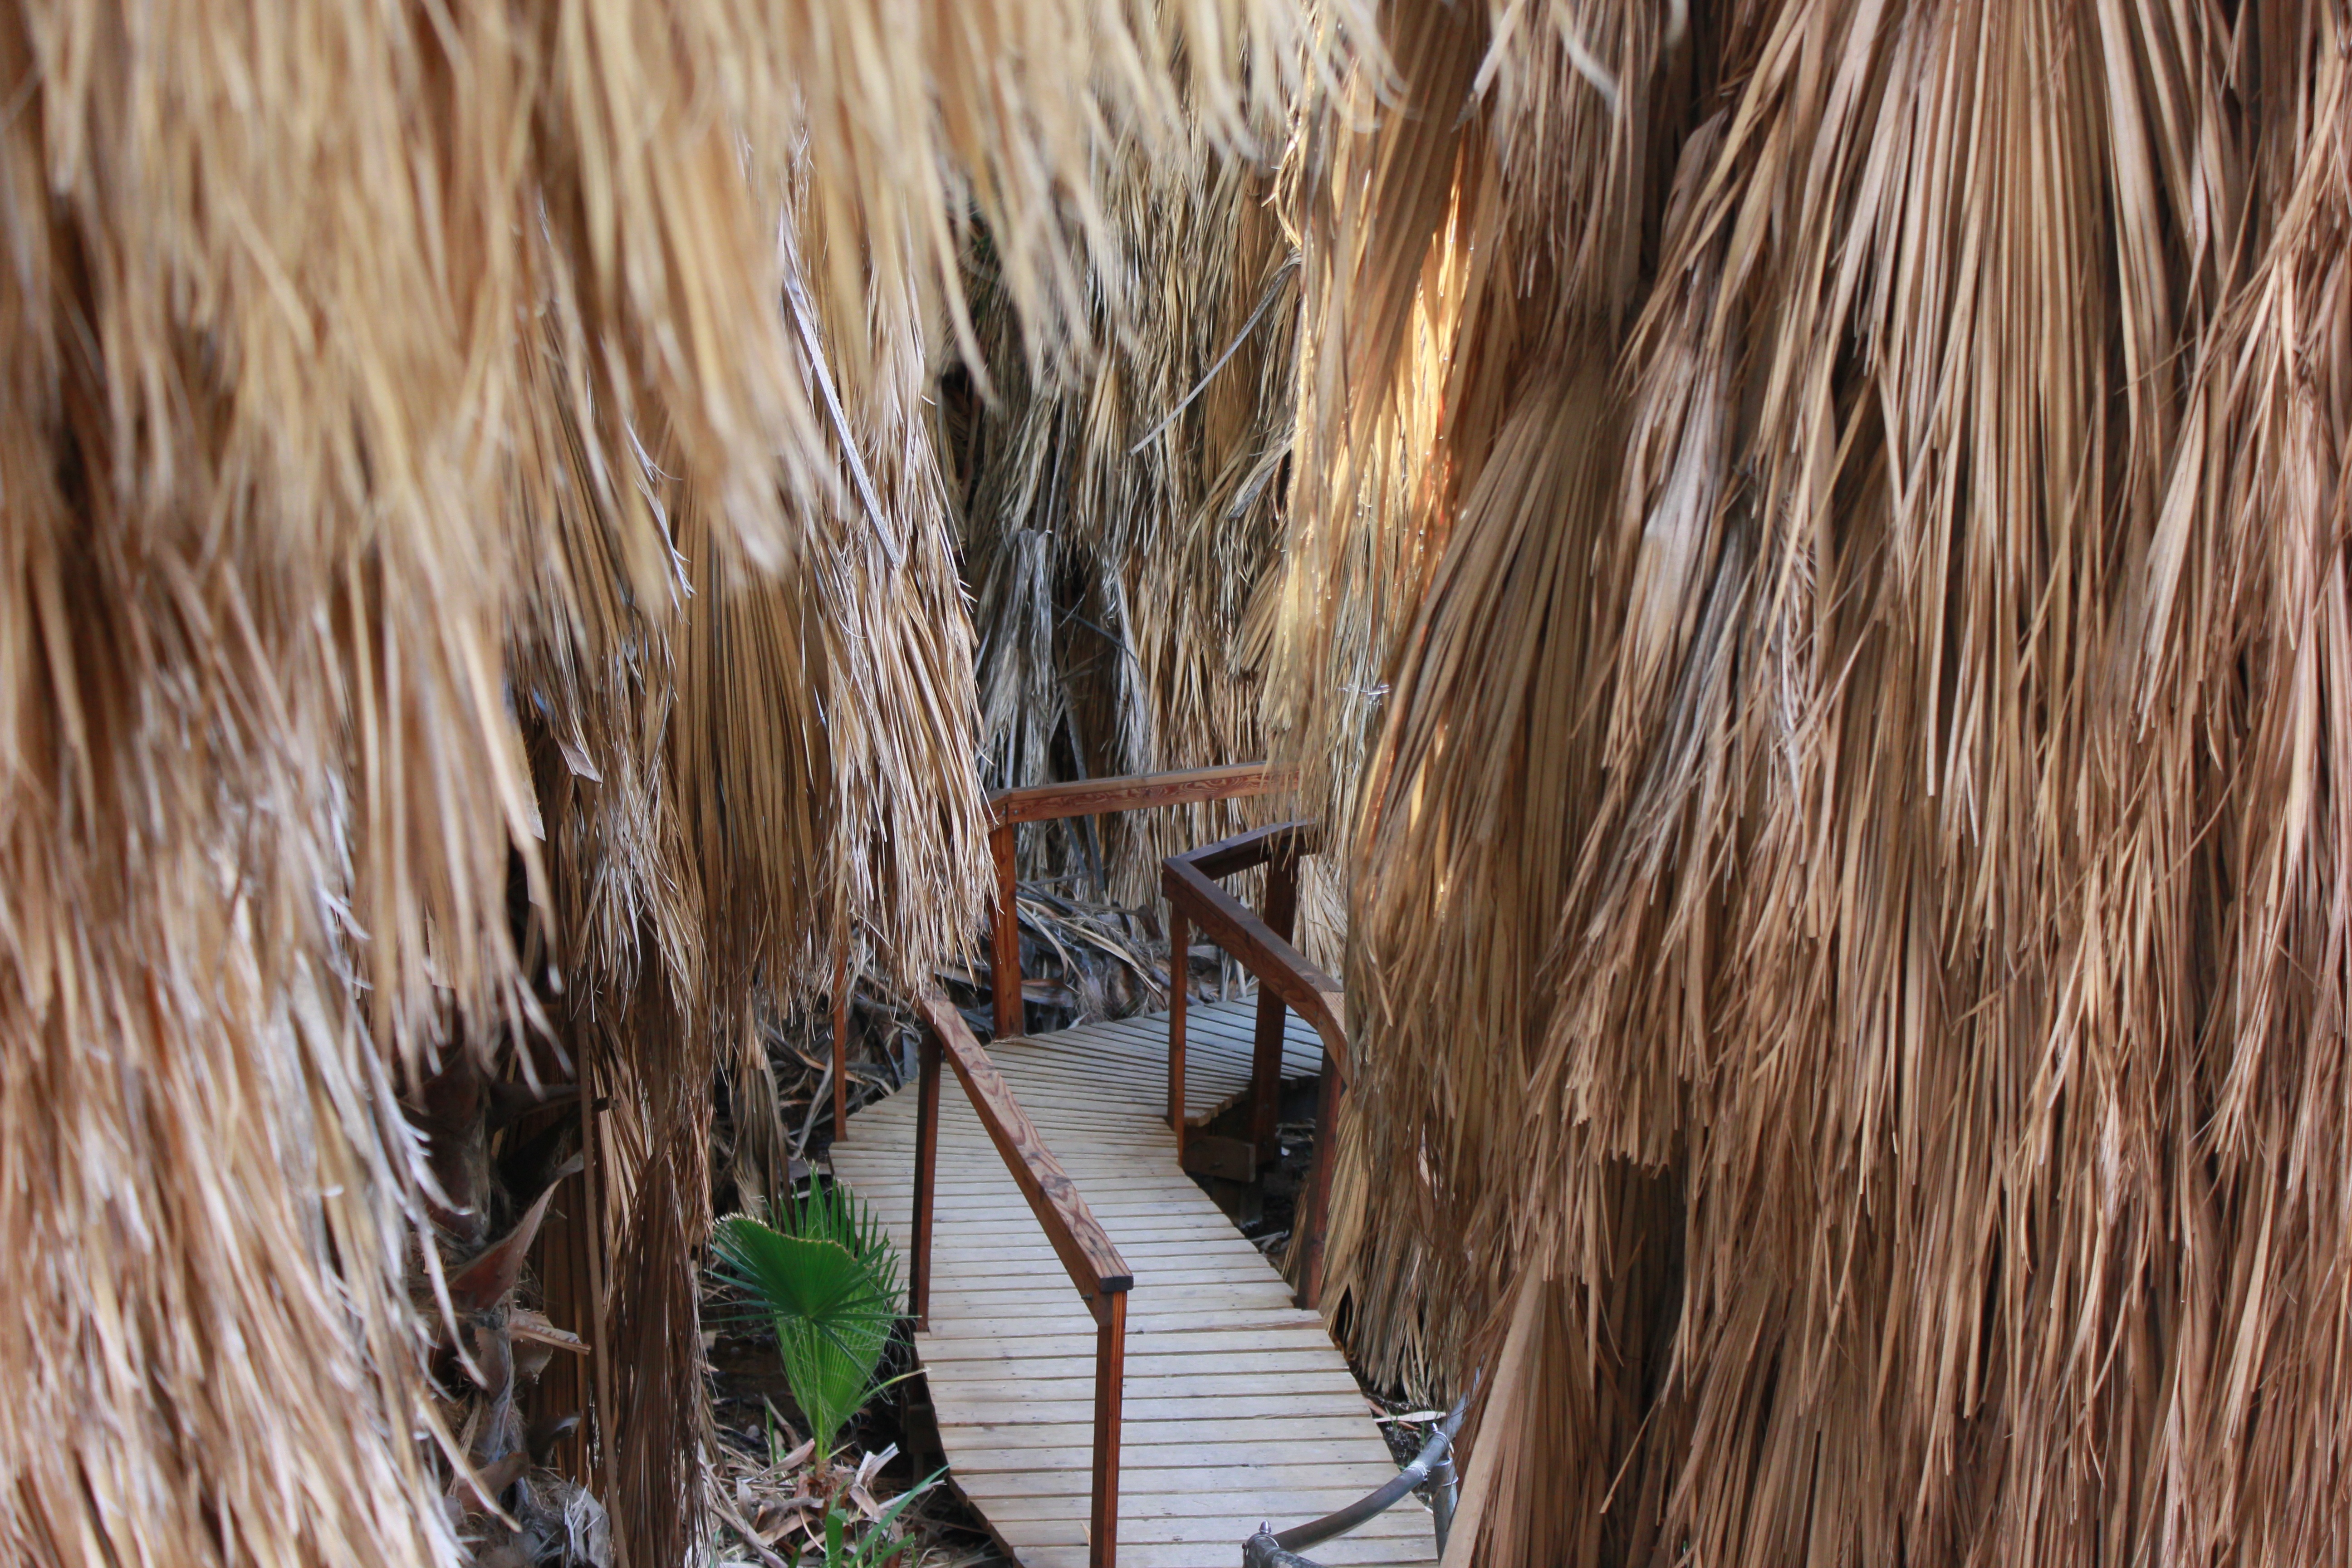
tree, nature, grass, branch, winter, plant, wood, flower, trunk, crop, autumn, agriculture, season, close up, straw, footbridge, habitat, palm trees, oasis, the path, grass family, woody plant, phragmites